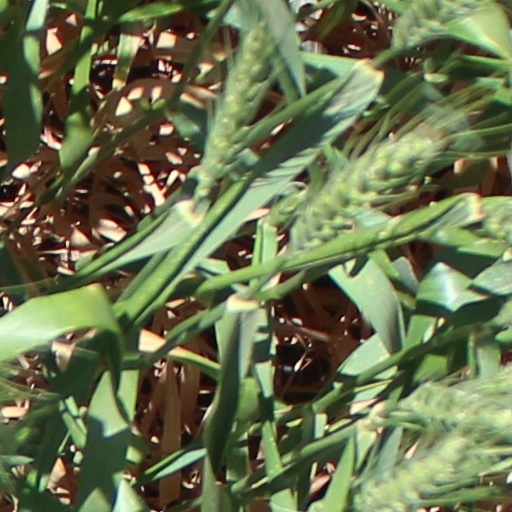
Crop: wheat